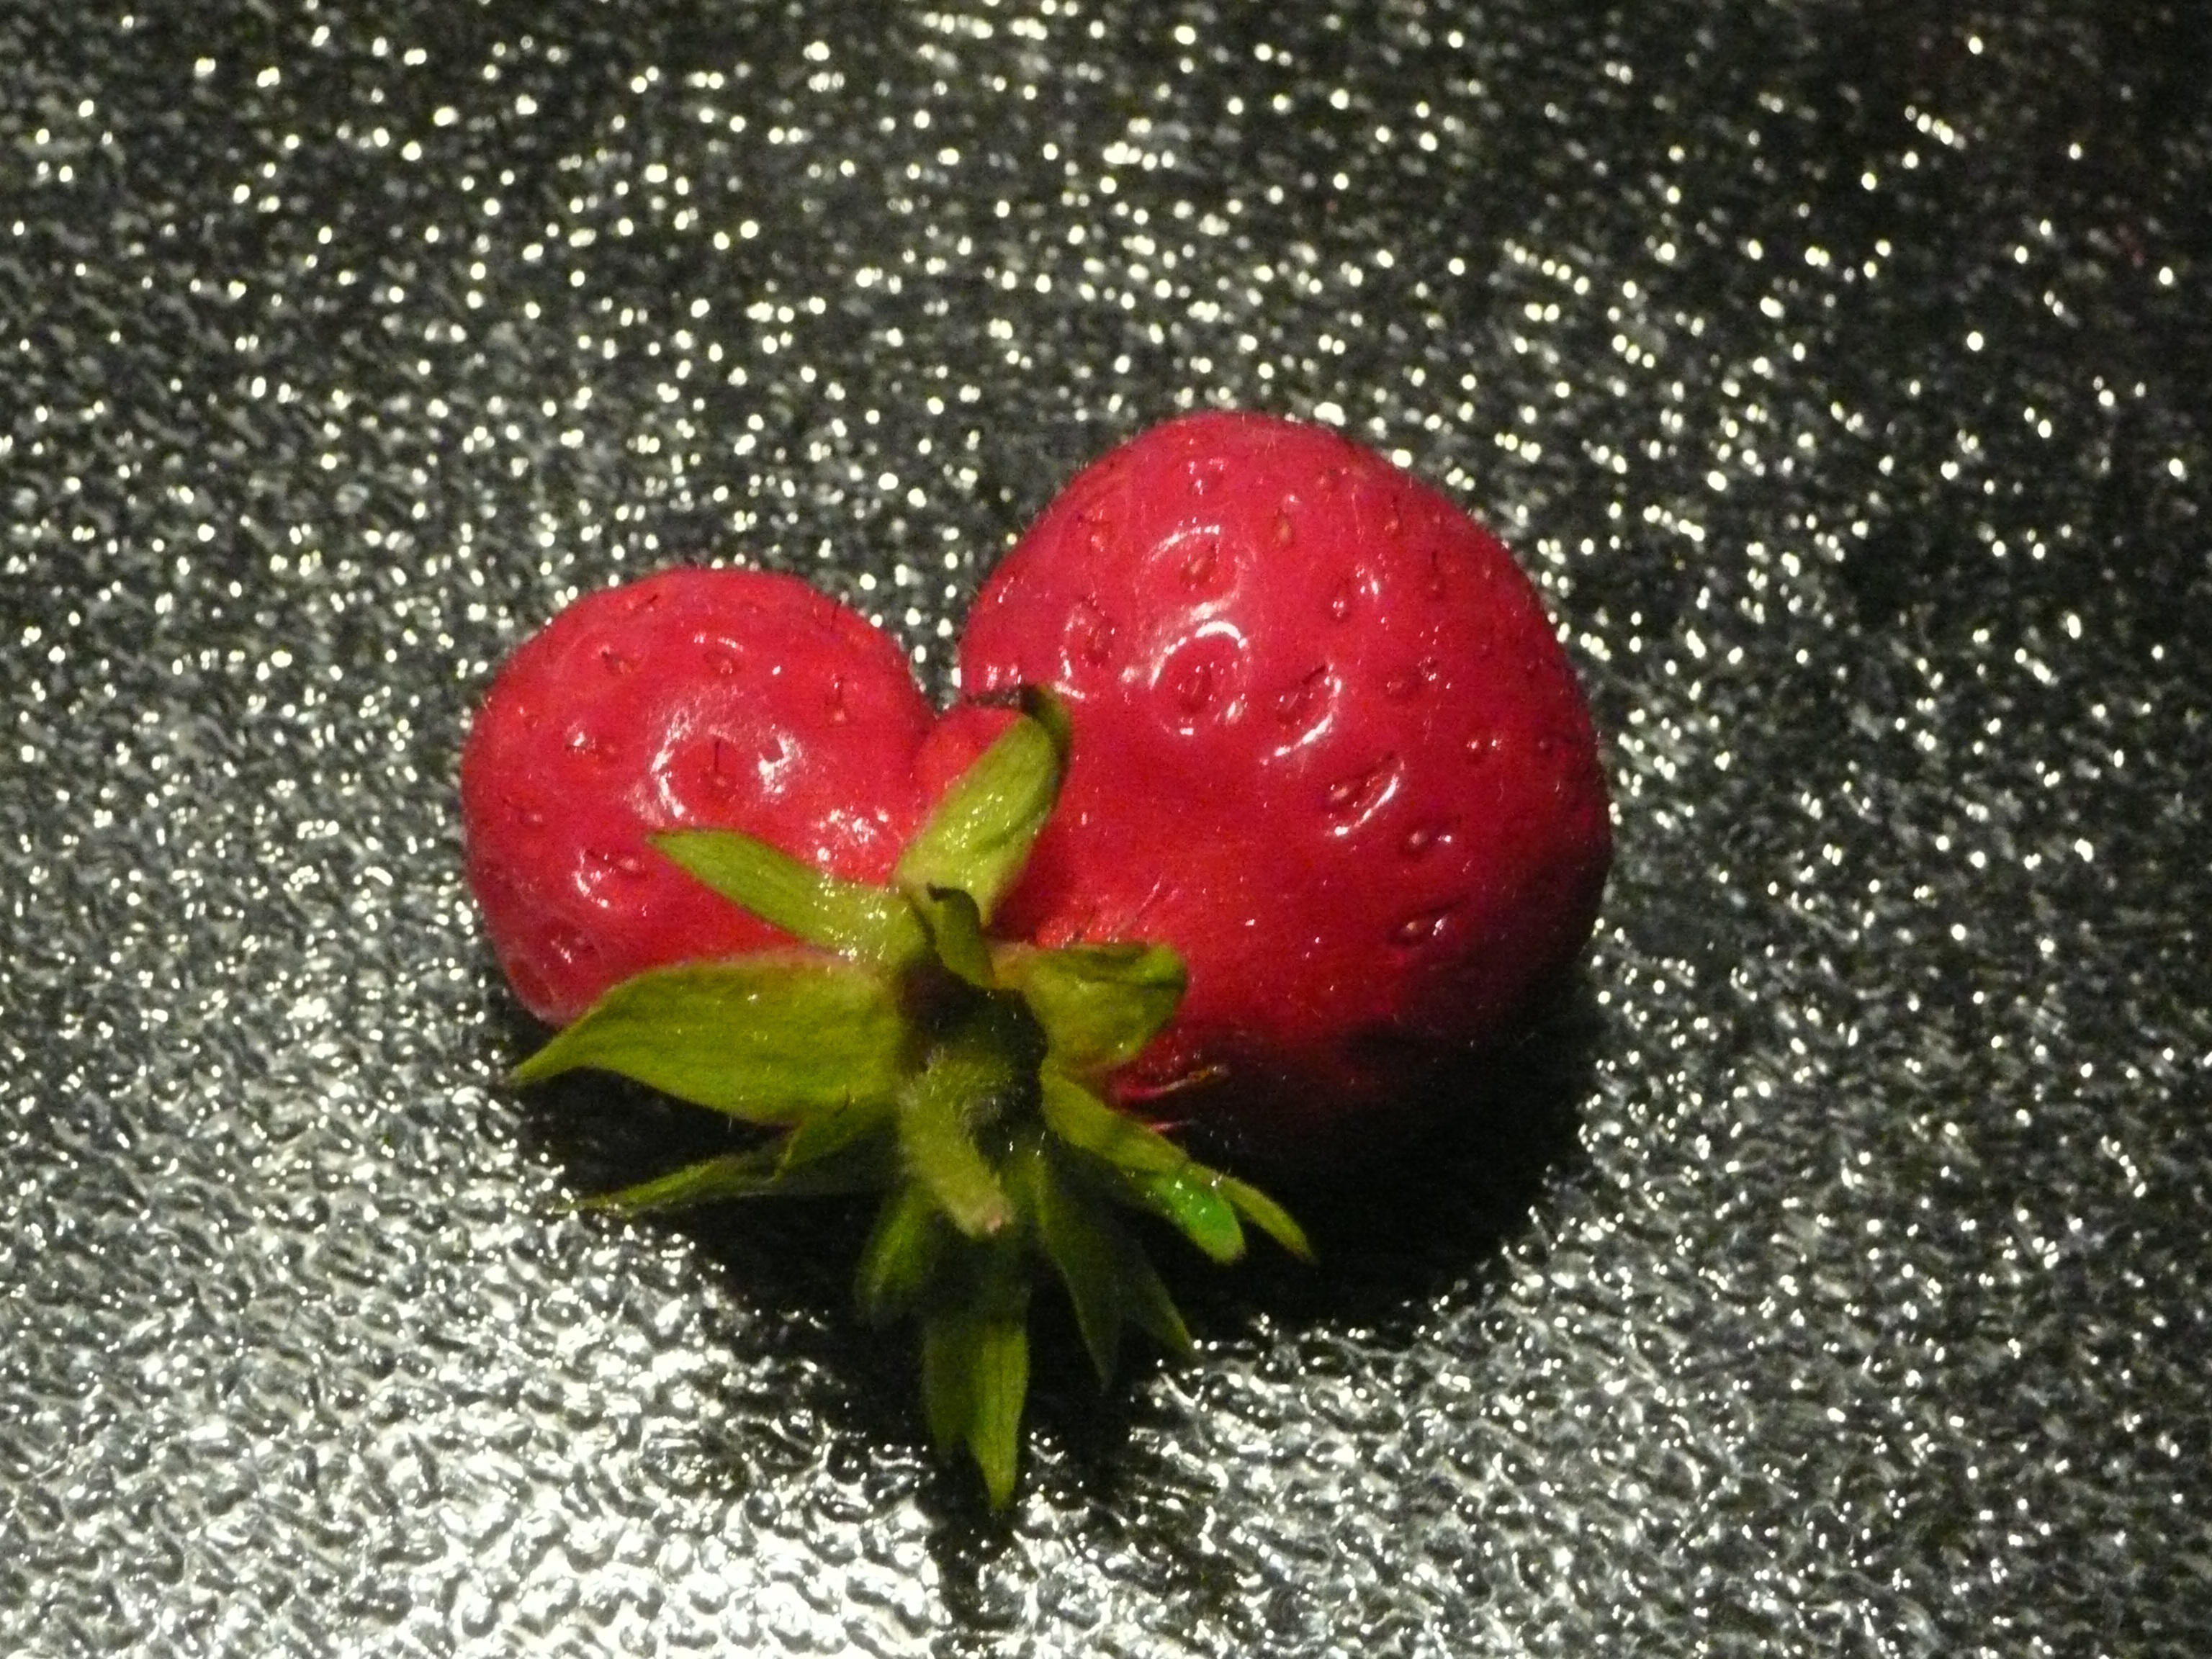
plant, fruit, sweet, flower, petal, love, heart, food, red, produce, dessert, eat, delicious, strawberry, macro photography, flowering plant, land plant